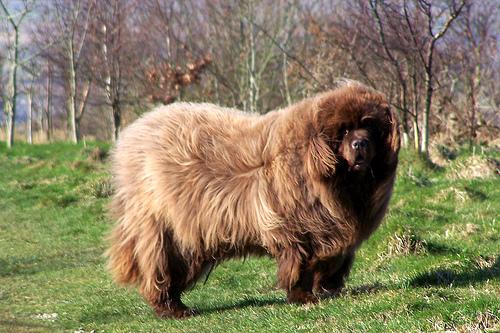
Breed: newfoundland